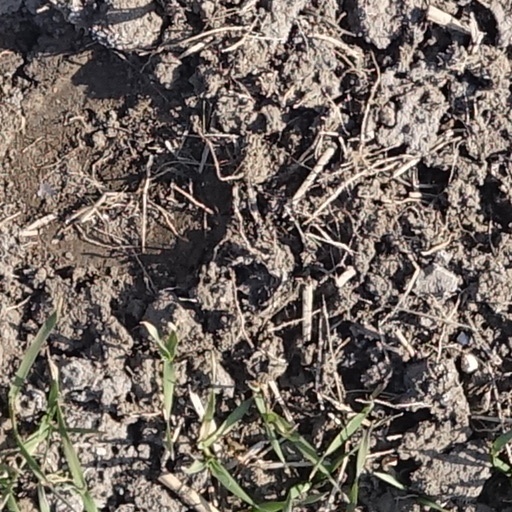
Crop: wheat